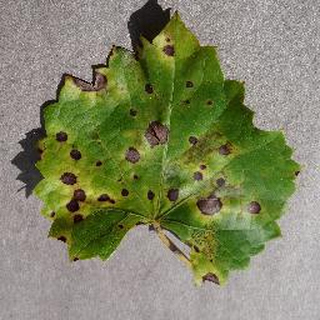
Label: grape_black_rot